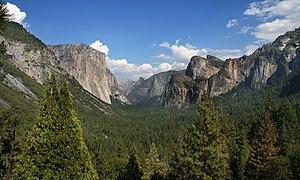
Vallée de Yosemite. Parc national de Yosemite, Californie (États-Unis).
Les parcs nationaux des États-Unis, au nombre de 61, sont gérés par le National Park Service, une agence du département de l'Intérieur des États-Unis. Les parcs nationaux sont établis par décision du Congrès des États-Unis. Le premier parc national, Yellowstone, est créé par un décret signé par le président Ulysses S. Grant en 1872 et suivi par les parcs de Sequoia et de Yosemite en 1890. L'acte organique de 1916 créé le National Park Service afin de « conserver les paysages et les objets naturels et historiques et la vie sauvage qui s'y trouvent, ainsi que de permettre d'en profiter d'une manière qui les préserve dans le même état pour les générations futures ». Les parcs nationaux sont en général constitués de milieux naturels très variés situés sur de grandes superficies. Un grand nombre de parcs ont été d'abord protégés en tant que monuments nationaux par le président des États-Unis grâce à l’Antiquities Act, avant d'être nommé parc national par le Congrès. Sept parcs nationaux sont associés à une National Preserve dont six en Alaska.
La Californie est un État des États-Unis qui fait partie de la région de la Sun Belt dans l’Ouest américain. La Californie est l'État le plus peuplé du pays. Il est situé sur la côte ouest et bordé au sud par le désert de Sonora, à l'est par le Grand Bassin des États-Unis et au nord par les monts Klamath. La façade océanique suit entièrement le relief des chaînes côtières du Pacifique au-delà desquelles s'étend la Vallée Centrale sur les contreforts de la Sierra Nevada.
Une aire protégée est, selon la définition de l'Union internationale pour la conservation de la nature, « un espace géographique clairement défini, reconnu, consacré et géré, par tout moyen efficace, juridique ou autres, afin d'assurer à long terme la conservation de la nature et des services écosystémiques et des valeurs culturelles qui lui sont associés ».